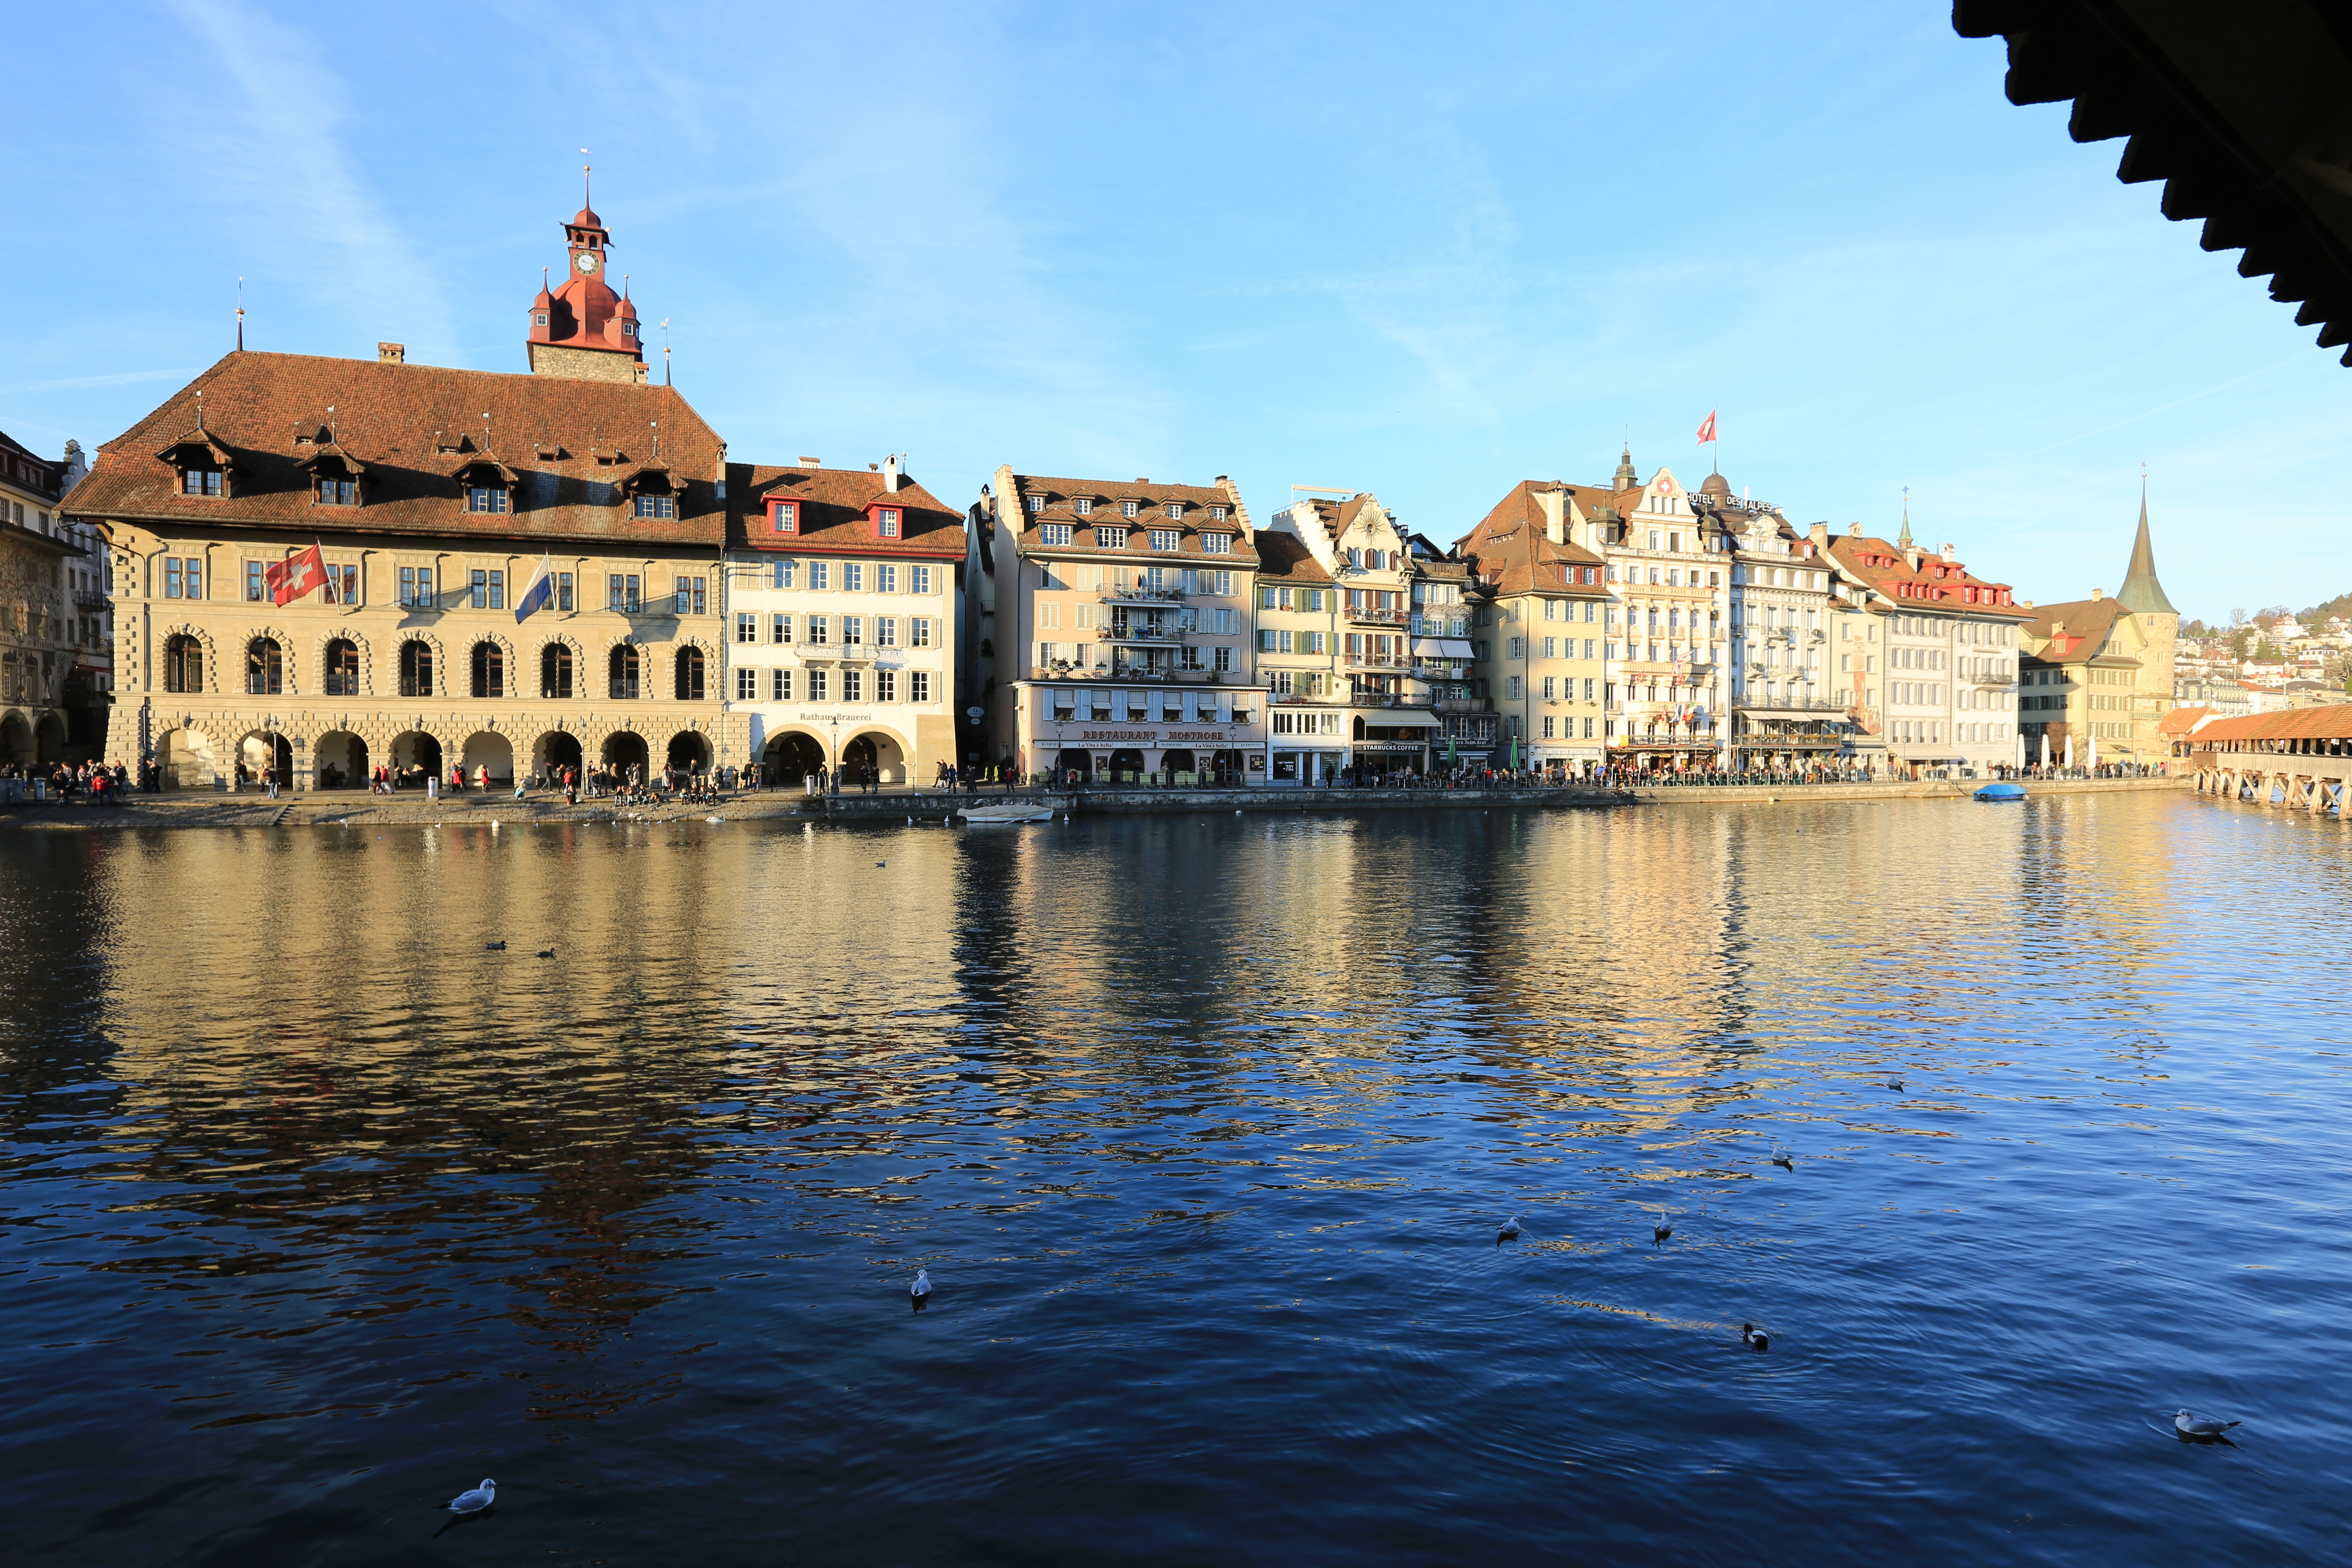
sea, water, town, palace, river, cityscape, dusk, evening, reflection, landmark, harbor, tourism, waterway